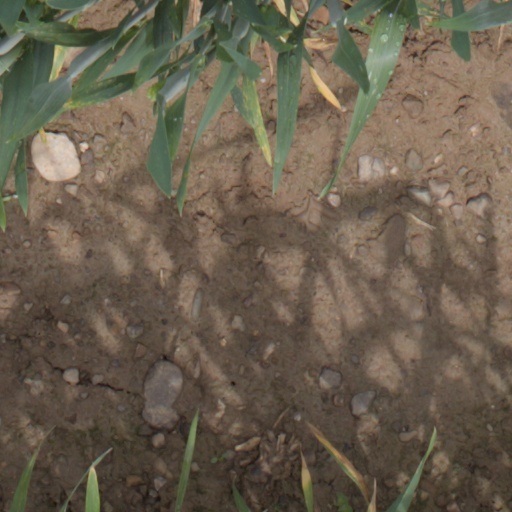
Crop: wheat